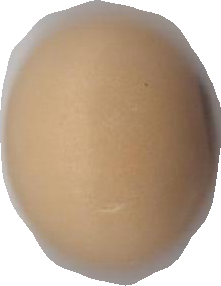
Variety: Anjasmoro